Dominican Republic

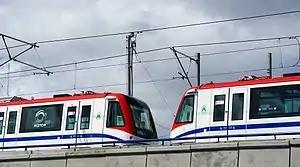
A pair of 9000 series are tested on the Santo Domingo Metro.

The Dominican Republic is a representative democracy or democratic republic, with three branches of power: executive, legislative, and judicial. The president of the Dominican Republic heads the executive branch and executes laws passed by the congress, appoints the cabinet, and is commander in chief of the armed forces. The president and vice-president run for office on the same ticket and are elected by direct vote for four-year terms. The national legislature is bicameral, composed of a senate, which has 32 members, and the Chamber of Deputies, with 190 members.